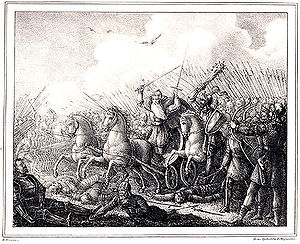
Slaget ved Bråvalla / Lokalisering
Slaget ved Bråvalla
Slaget ved Bråvalla eller slaget ved Brávellir er et legendarisk slag, som omtales i sagaerne, og som skulle være foregået på Bråvalla mellem Sigurd Ring, konge over svearerne og Harald Hildetand, konge over danerne. Det er uklart hvilken historisk begivenhed, slaget afspejler, og tillige om den historiske identitet af de personer, som skal have deltaget i det. Ifølge senere tiders tolkninger skulle slaget have fundet sted i 700-tallet i omegnen af Bråviken i Östergötland. Arkæologiske fund til belysning af slagets historiske virkelighed kendes ikke.